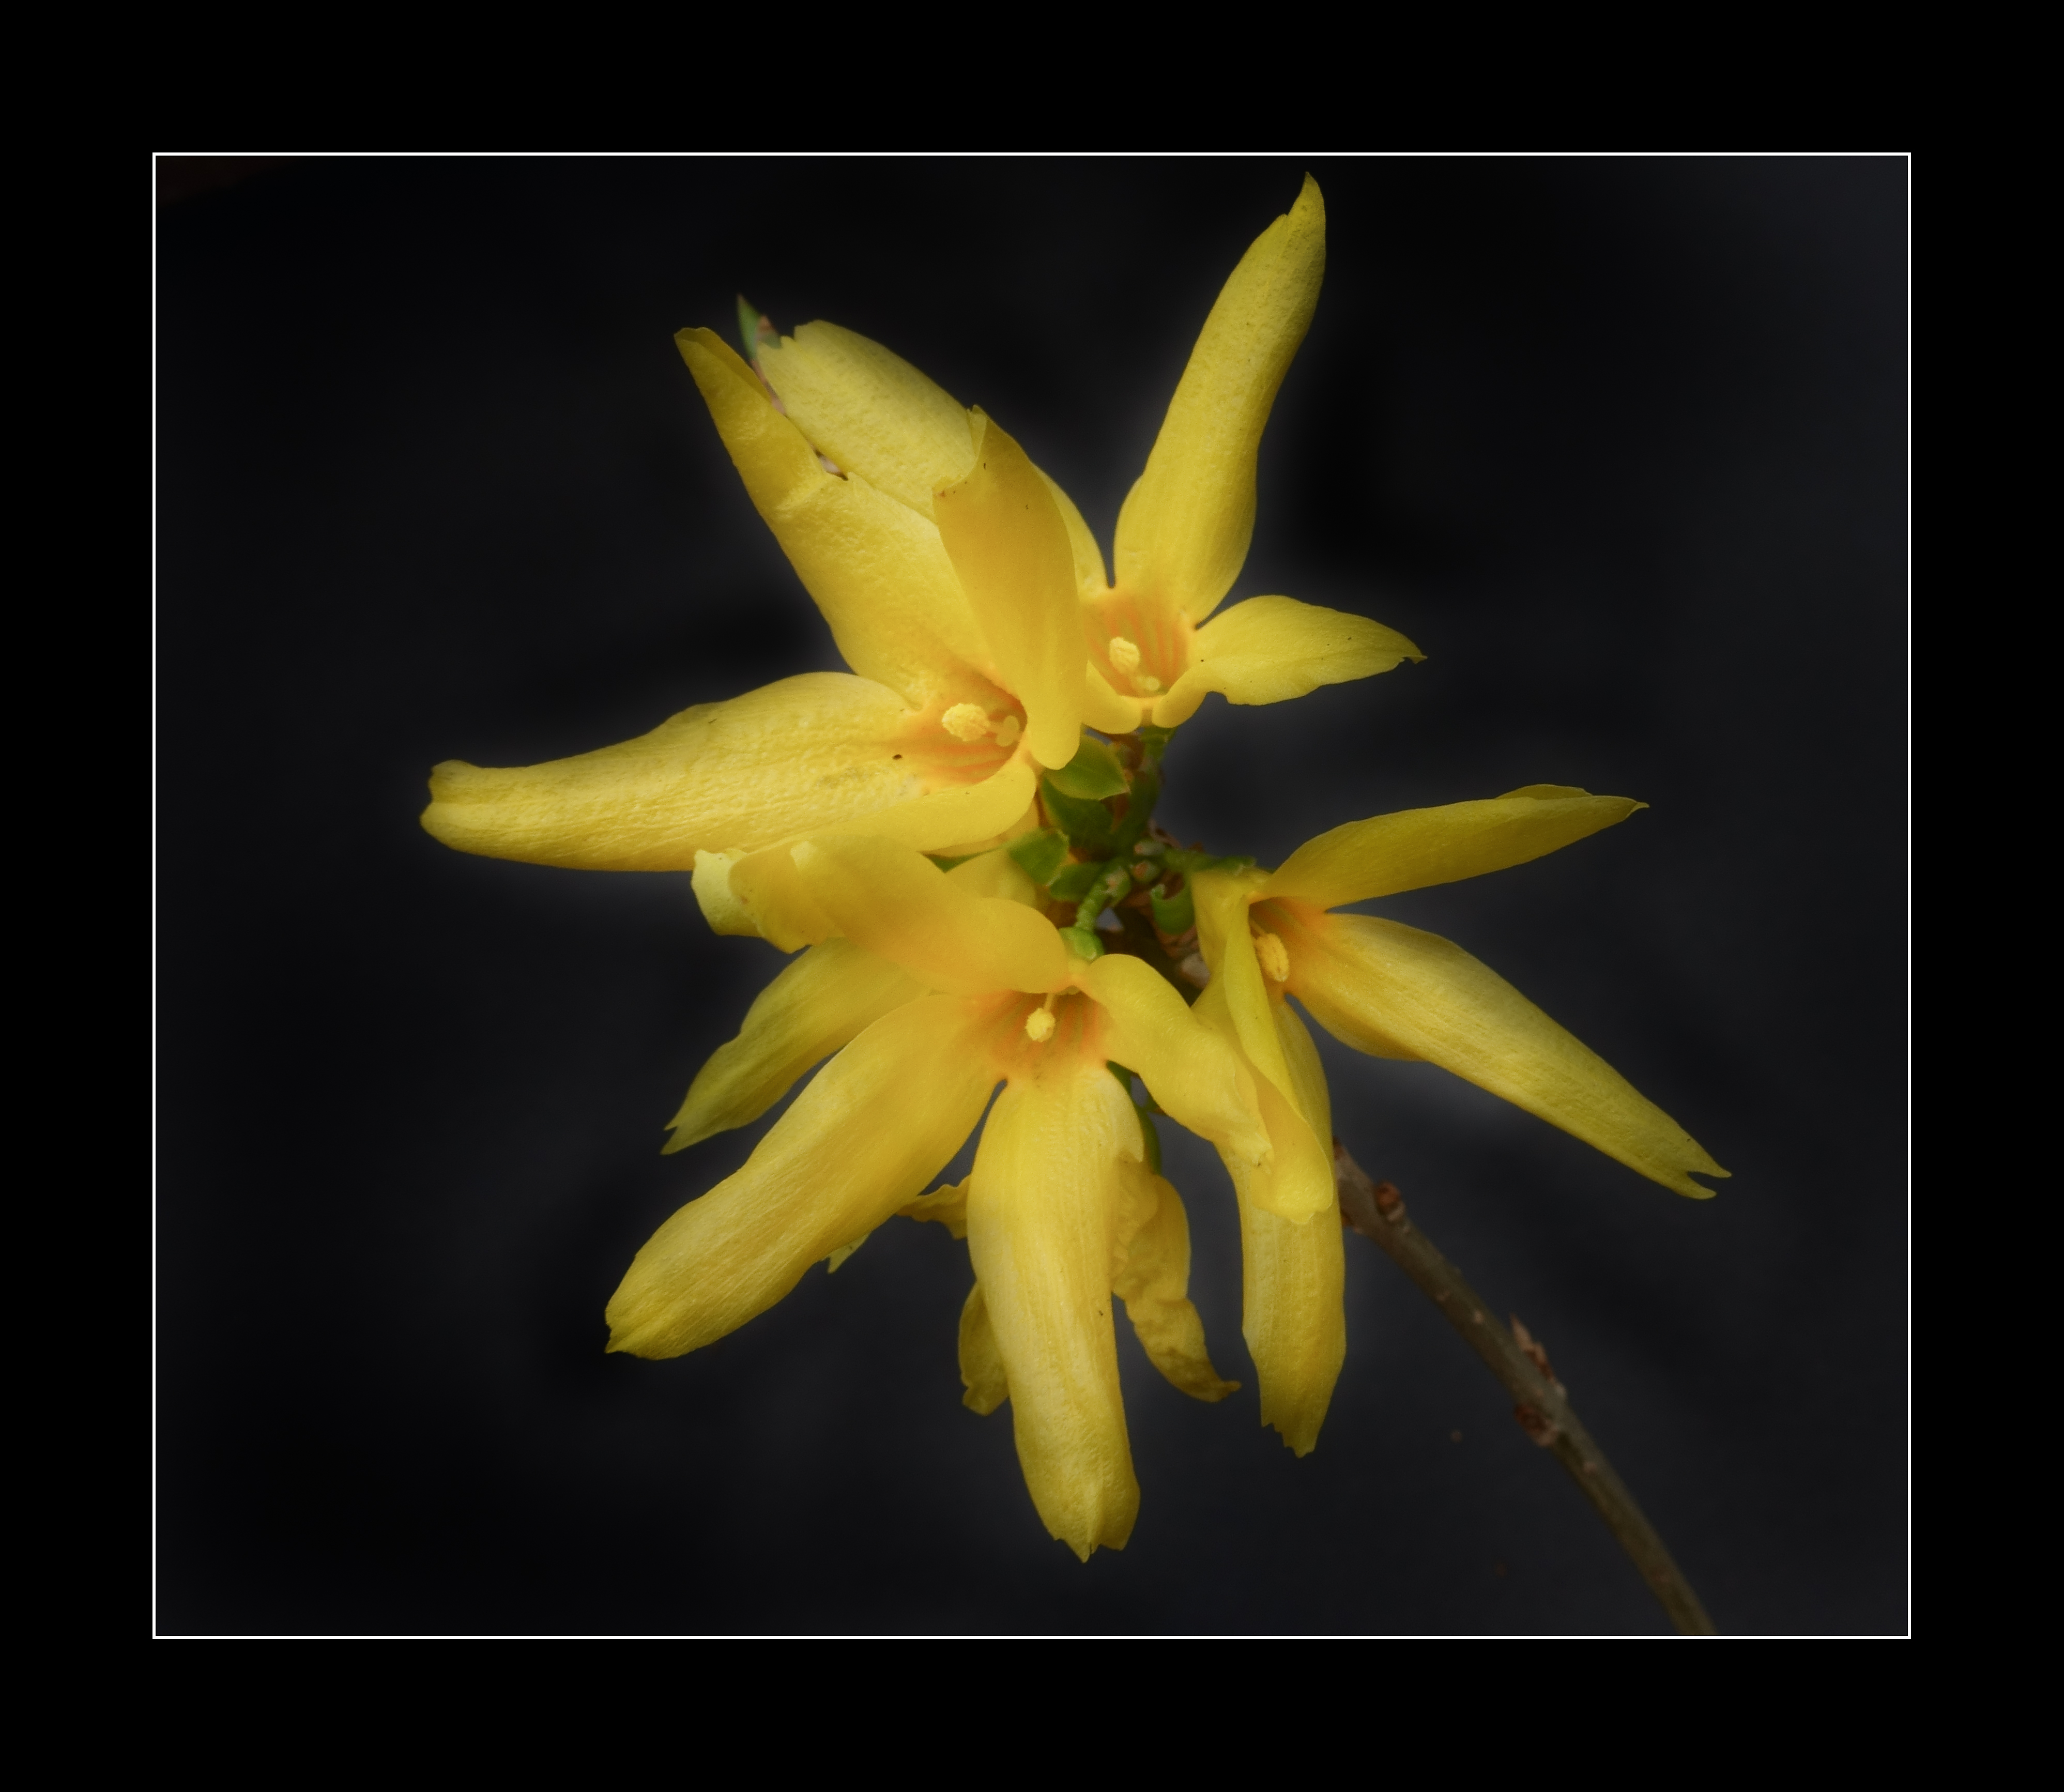
tree, plant, photography, flower, petal, bush, macro, small, botany, black, yellow, garden, flora, close up, vivid, petals, bright, stamen, tiny, little, sony, horticulture, bud, macro photography, flowering plant, plant stem, land plant